Goodman Beaver

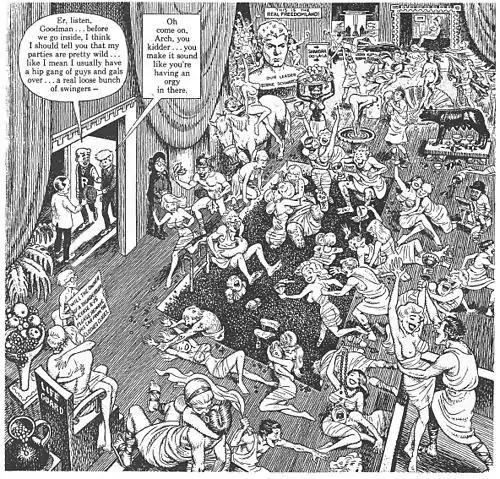
In "Goodman Goes Playboy" (1962), Kurtzman and Elder satirize Hugh Hefner's swinging lifestyle, using parodies of "Archie Comics" characters.

Goodman has returned to his hometown, and the "Archie" characters, home from college, are drinking, partying, skirt-chasing hedonists. Jughead is a beatnik, and the others are leading glamorous lifestyles. Archie Andrews parody Archer explains to a behind-the-times Goodman, "You've been away too long. Nowadays, the gang is interested mainly in hip-ness—awareness", rather than keeping up with how the football team is doing. Archer shows Goodman to his place, which must be entered through a staircase built into an enormous statue of a female abdomen. Archer leads Goodman to a Roman-style orgy and has him change into a toga. The party is Archer's last, as he reveals he has signed a pact with the Devil, and the debt (Archer's soul) was due that night.